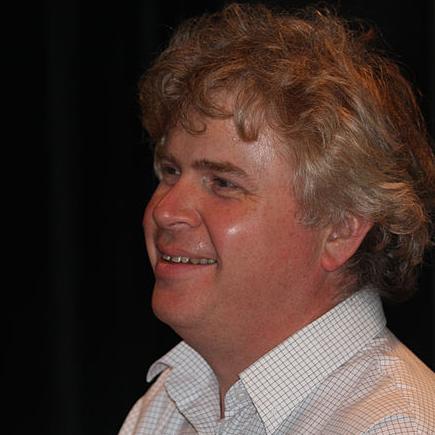
Age: 45